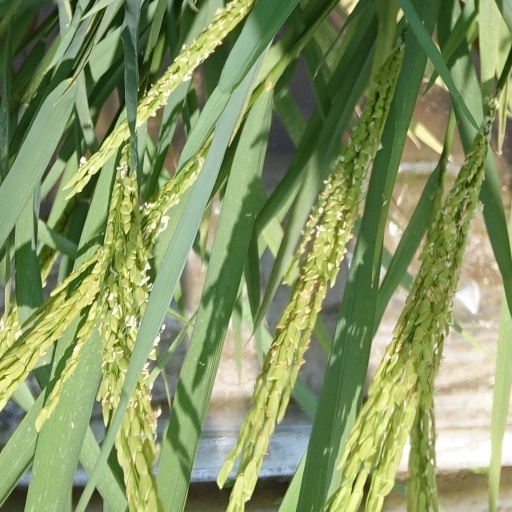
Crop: rice